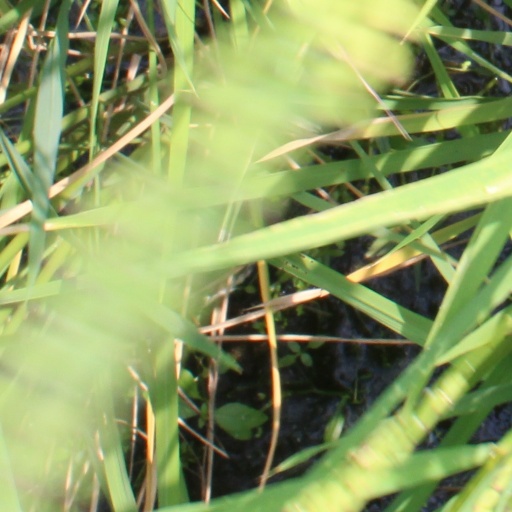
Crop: rice